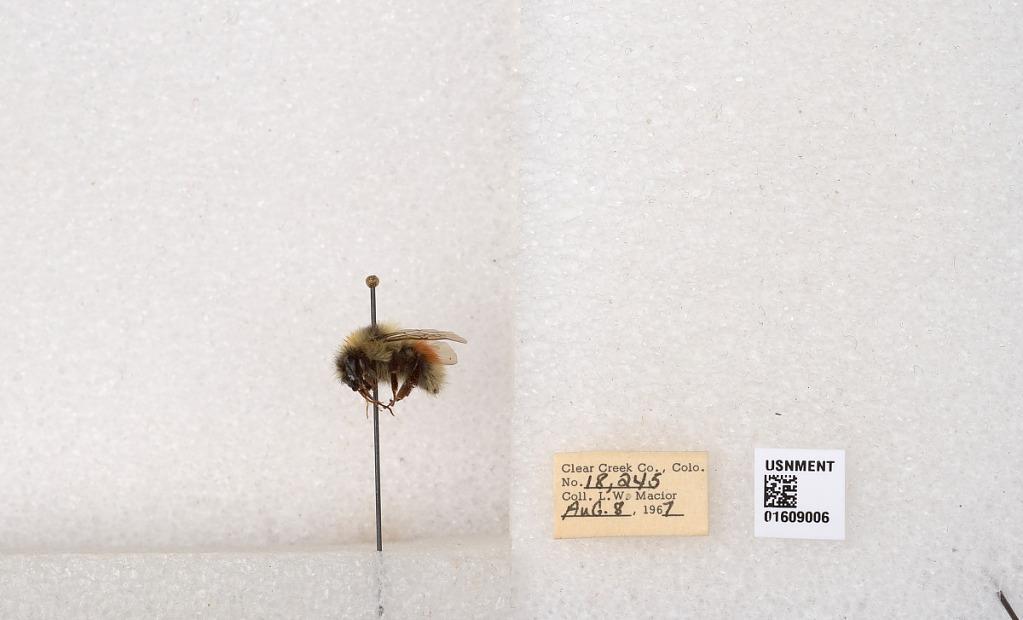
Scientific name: Bombus (Pyrobombus) sylvicola Kirby
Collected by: L. Macior
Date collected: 1967-8-8
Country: United States
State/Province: Colorado
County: Clear Creek
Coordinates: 39.6856, -105.645